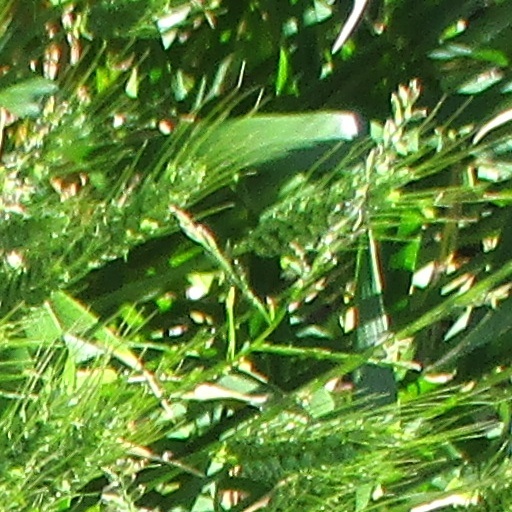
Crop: wheat